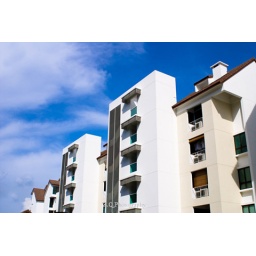
New house exterior with blue sky in singapore